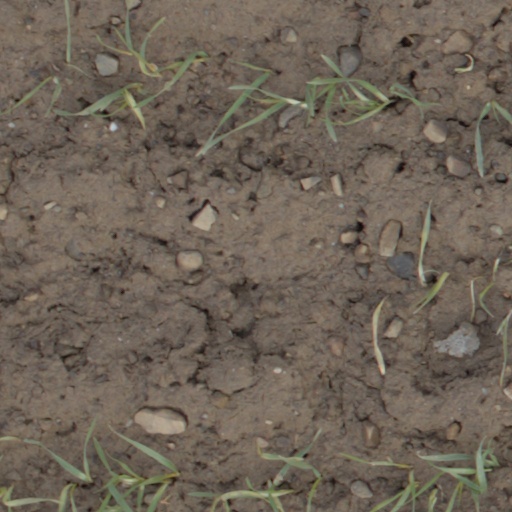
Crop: wheat